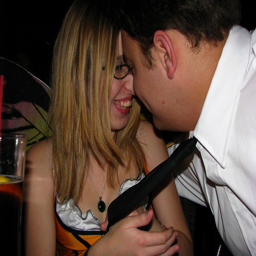
A woman and man smile and rub noses together.
A couple prepares for a kiss at a party.
A man and woman rubbing noses together and laughing.
A woman pulling a man close by his tie
Young woman and man playfully nuzzling their noses.